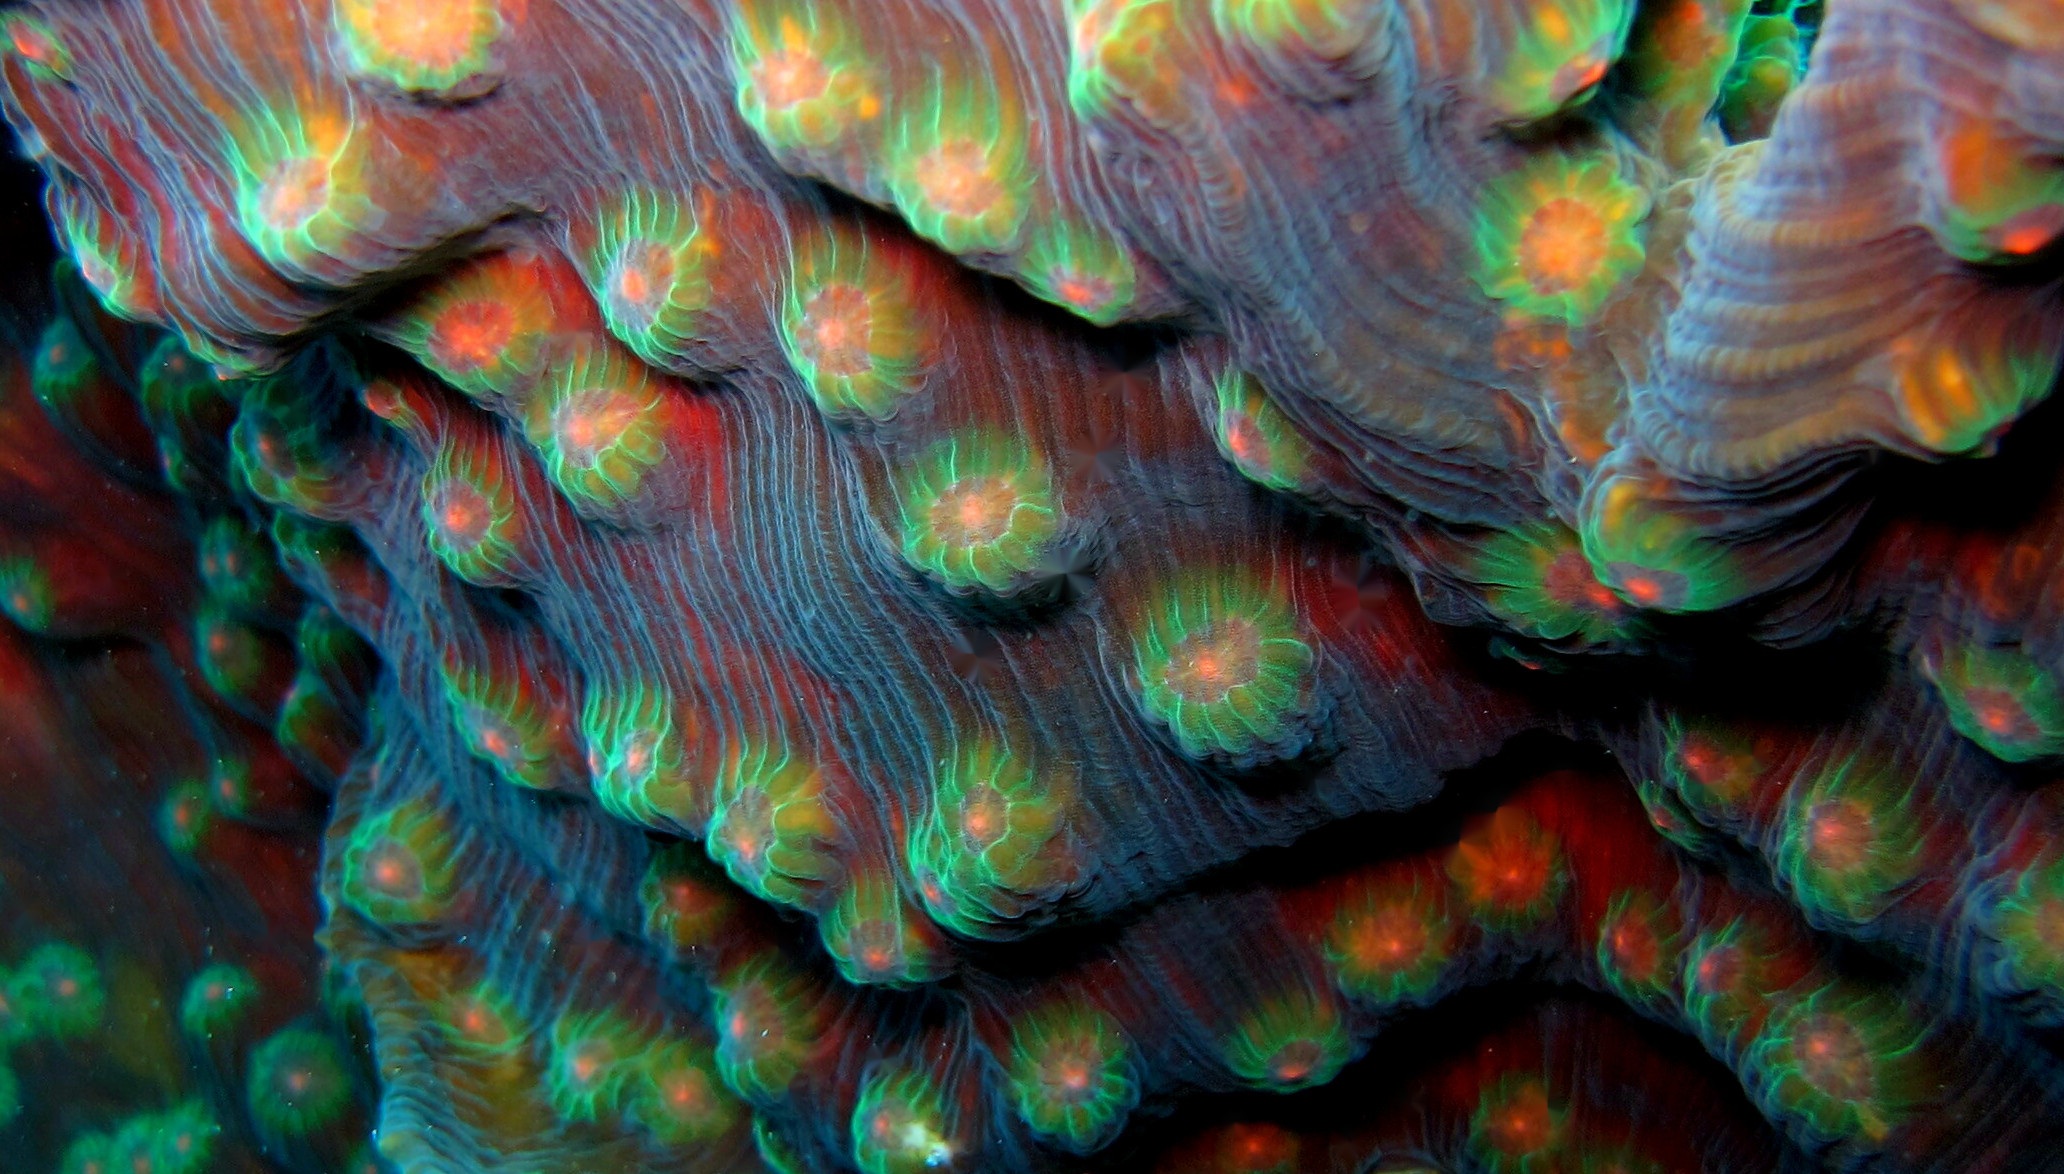
leaf, diving, underwater, green, color, blue, material, coral, close up, organ, macro photography, red sea